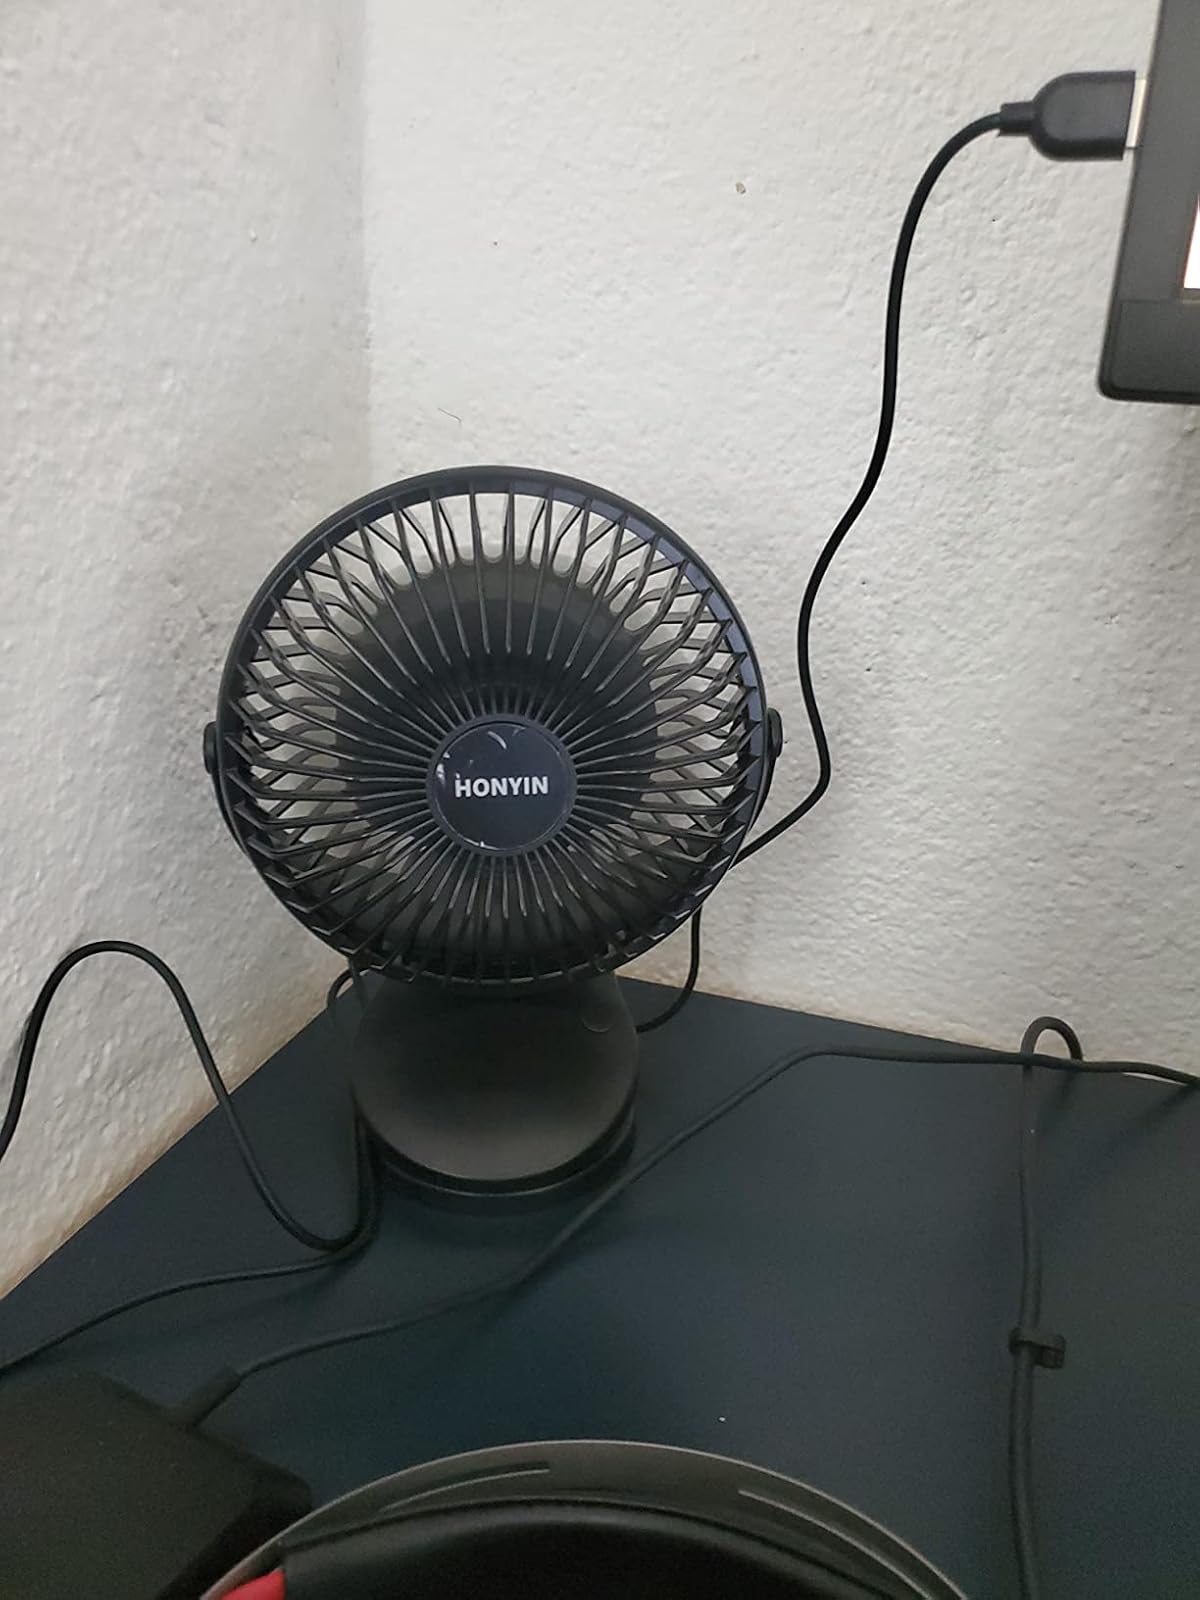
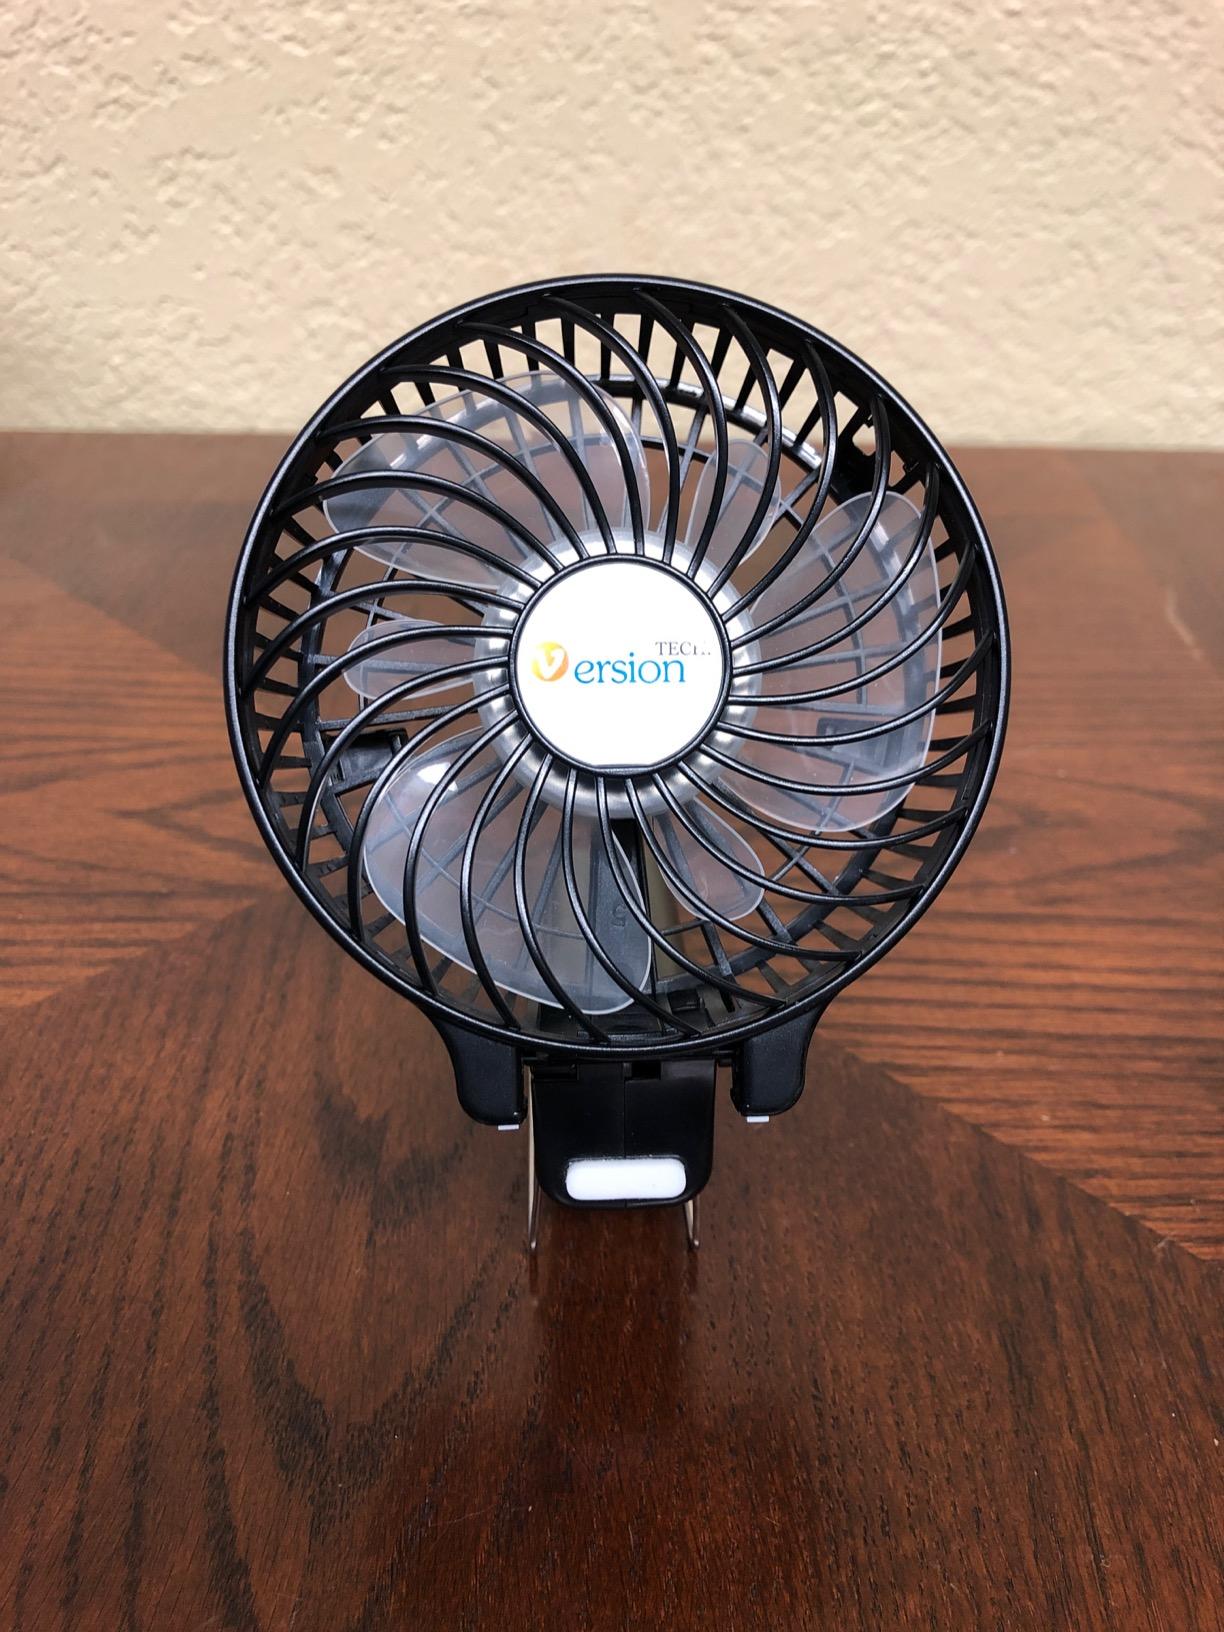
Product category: fan
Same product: no